Valeri F. Venda

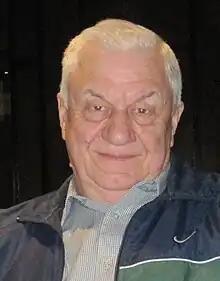

Valerii Fedorovich Venda (born August 2, 1937 in Semferopol, Soviet Union) is a Soviet and Russian psychologist, engineer, and designer. His main research areas are perception (or apperception) and cognition, the connection (attachment) between anatomical (structural) perceptual information and complex thoughts, which includes, problem solving; the process of mutual adaptation and transitions in general systems theory, the psychology of engineering and ergonomics; systems of hybrid intellect, and ergodynamics.